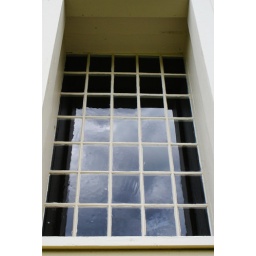
Antique glass window from the Cataldo Mission (oldest building in Idaho) near Coeur D'Alene, ID